Describe the emotion expressed in this image:  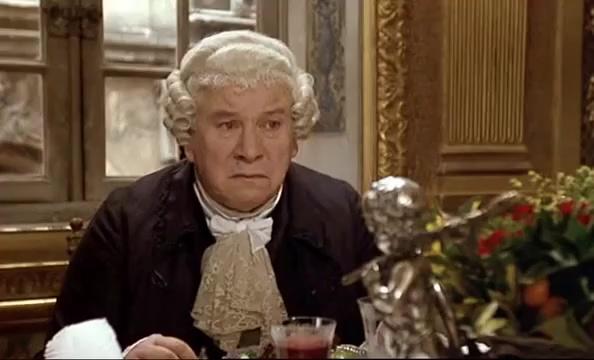
This person displays Suffering, valence and arousal with low intensity.